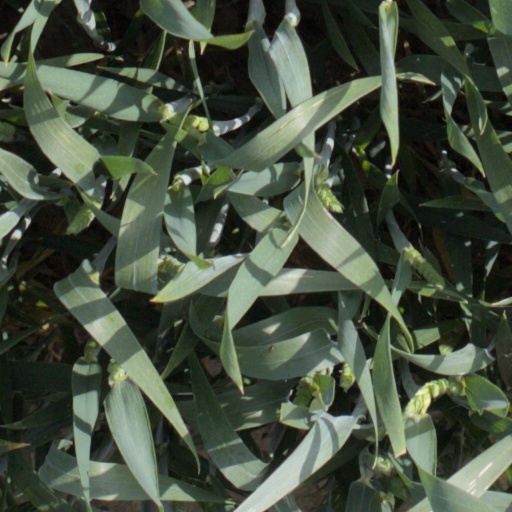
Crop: wheat